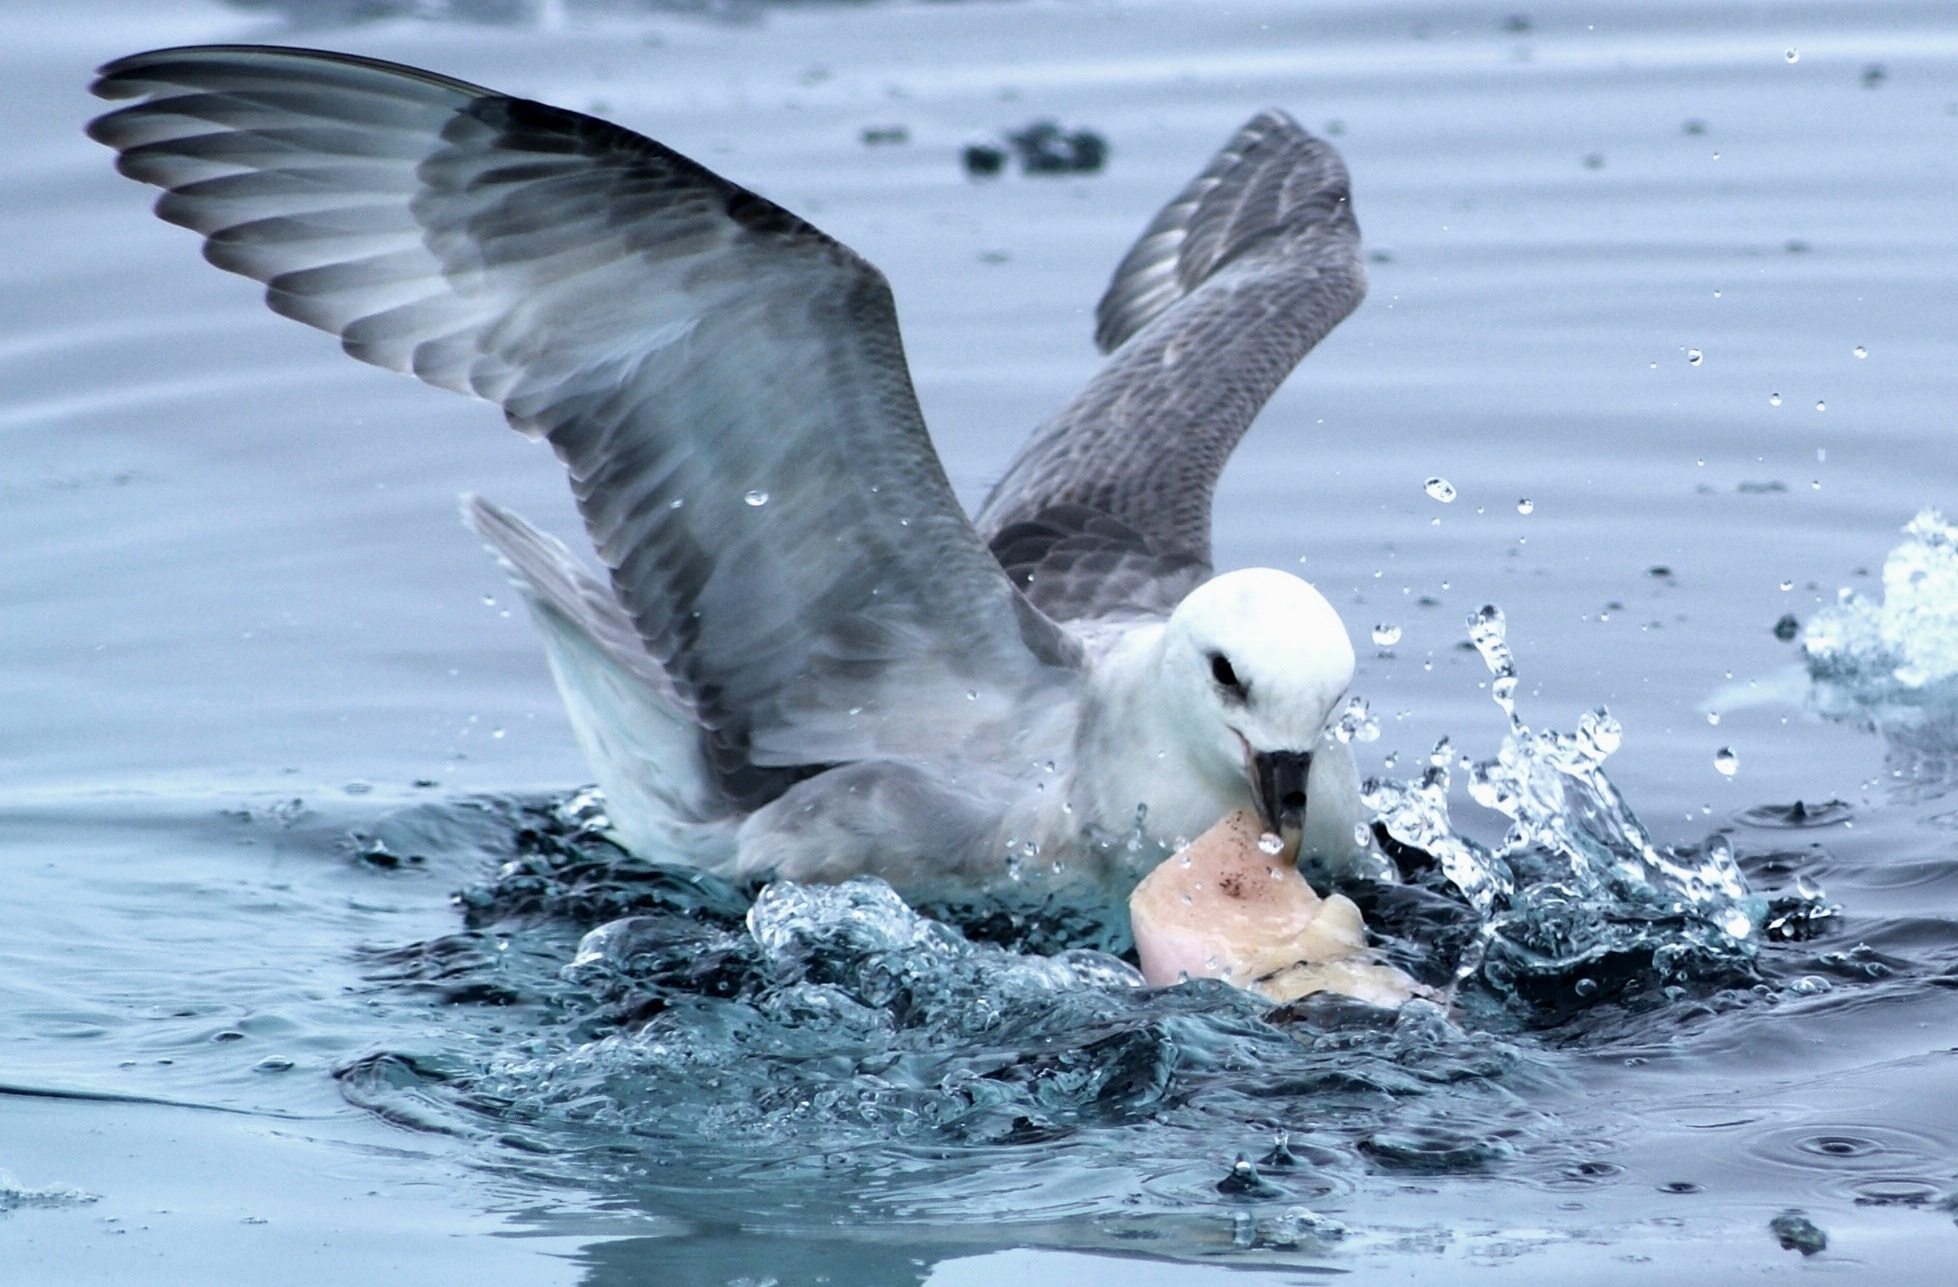
sea, water, ocean, bird, wing, seabird, wildlife, wild, gull, swan, feeding, vertebrate, waterfowl, water bird, ducks geese and swans